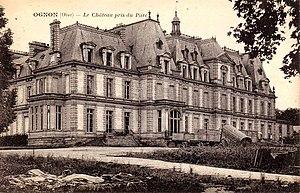
La façade est du château sur le parc, vraisemblablement pendant les travaux de remise en état peu après la Première Guerre mondiale, quand le domaine avait accueilli un grand hôpital de la Croix-Rouge, avec cinquante baraques disseminées dans le parc.
Le château d'Ognon était situé dans la commune d'Ognon, dans l'Oise.